Old Elm GO Station

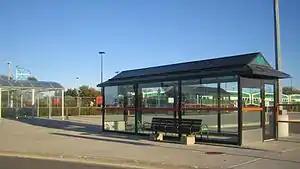
The first station, then-called Lincolnville, was located at Bethesda Road

Lincolnville station opened on September 2, 2008 at Bethesda Road, after some delay; it had initially been projected to open the preceding June. It was built to relieve the line's previous terminus, Stouffville GO Station, which is located in Stouffville proper; it could not expand its parking and had limited bus interchange capabilities. Constructed next to the existing Stouffville layover facility at 10th Line and Bethesda Road, Lincolnville station cost $5.5million and extended passenger service approximately farther from Union Station in Toronto. The station's park-and-ride catchment includes much of the municipality of Uxbridge, and it is seen as a precursor to eventual GO Train service to the townsite of Uxbridge proper. From 2010 to 2011, 410 additional parking spots were built, along with a bus storage facility and crew centre. The adjacent layover facility was completed in October 2019.